USS Hartley (DE-1029)

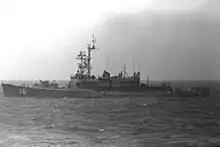
"Hartley" as Colombian "Boyaca" (DE-16) in 1979.

She was sold on 8 July 1972 to Colombia and renamed "Boyaca", bearing the hull designation DE-16. She was stricken from the Colombian record in 1992 and was intended to be preserved as a museum ship at Guatape.